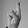
ASL letter: R